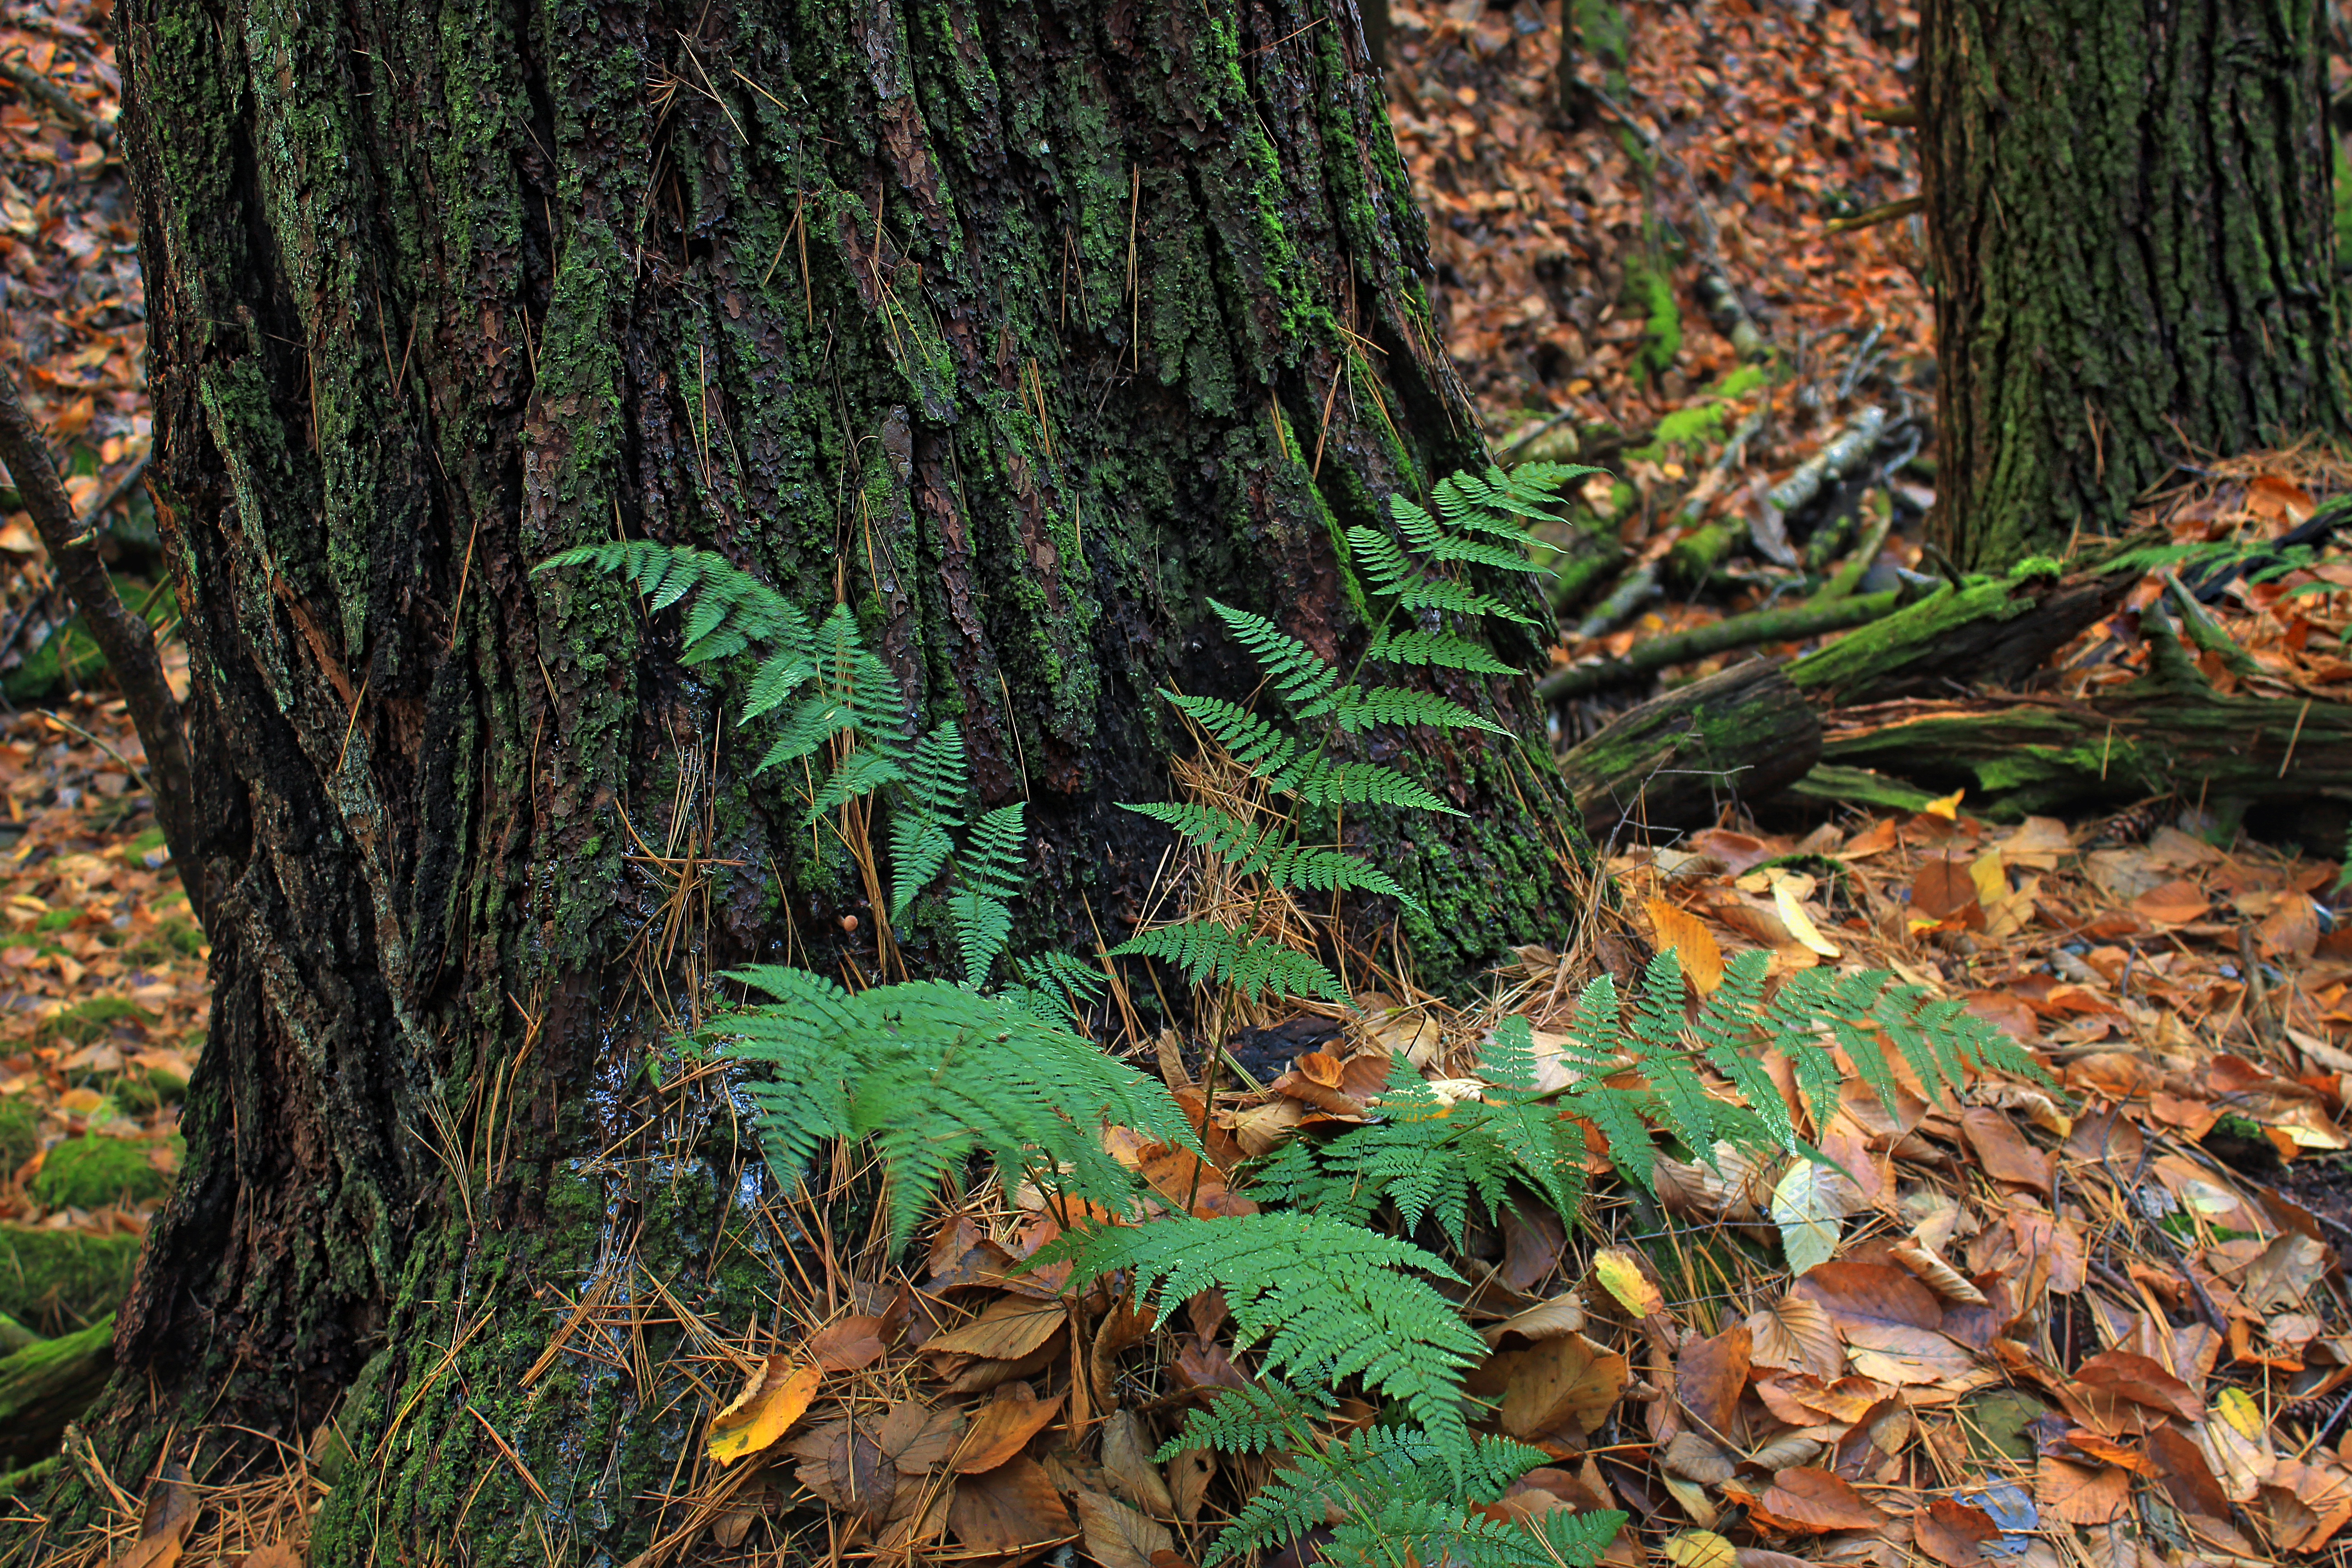
tree, nature, forest, wilderness, branch, plant, hiking, leaf, flower, trunk, moss, green, jungle, autumn, botany, season, fern, plants, trees, creativecommons, coniferous, spruce, vegetation, rainforest, clintoncounty, midstatetrail, deciduous, understory, undergrowth, whitepines, easternwhitepines, pinusstrobus, trunks, ferns, pennsylvania, baldeaglestateforest, leaflitter, baldeaglemountain, hayscentedferns, roundtop, woodland, habitat, larch, ecosystem, biome, old growth forest, natural environment, woody plant, temperate broadleaf and mixed forest, temperate coniferous forest, land plant, ferns and horsetails